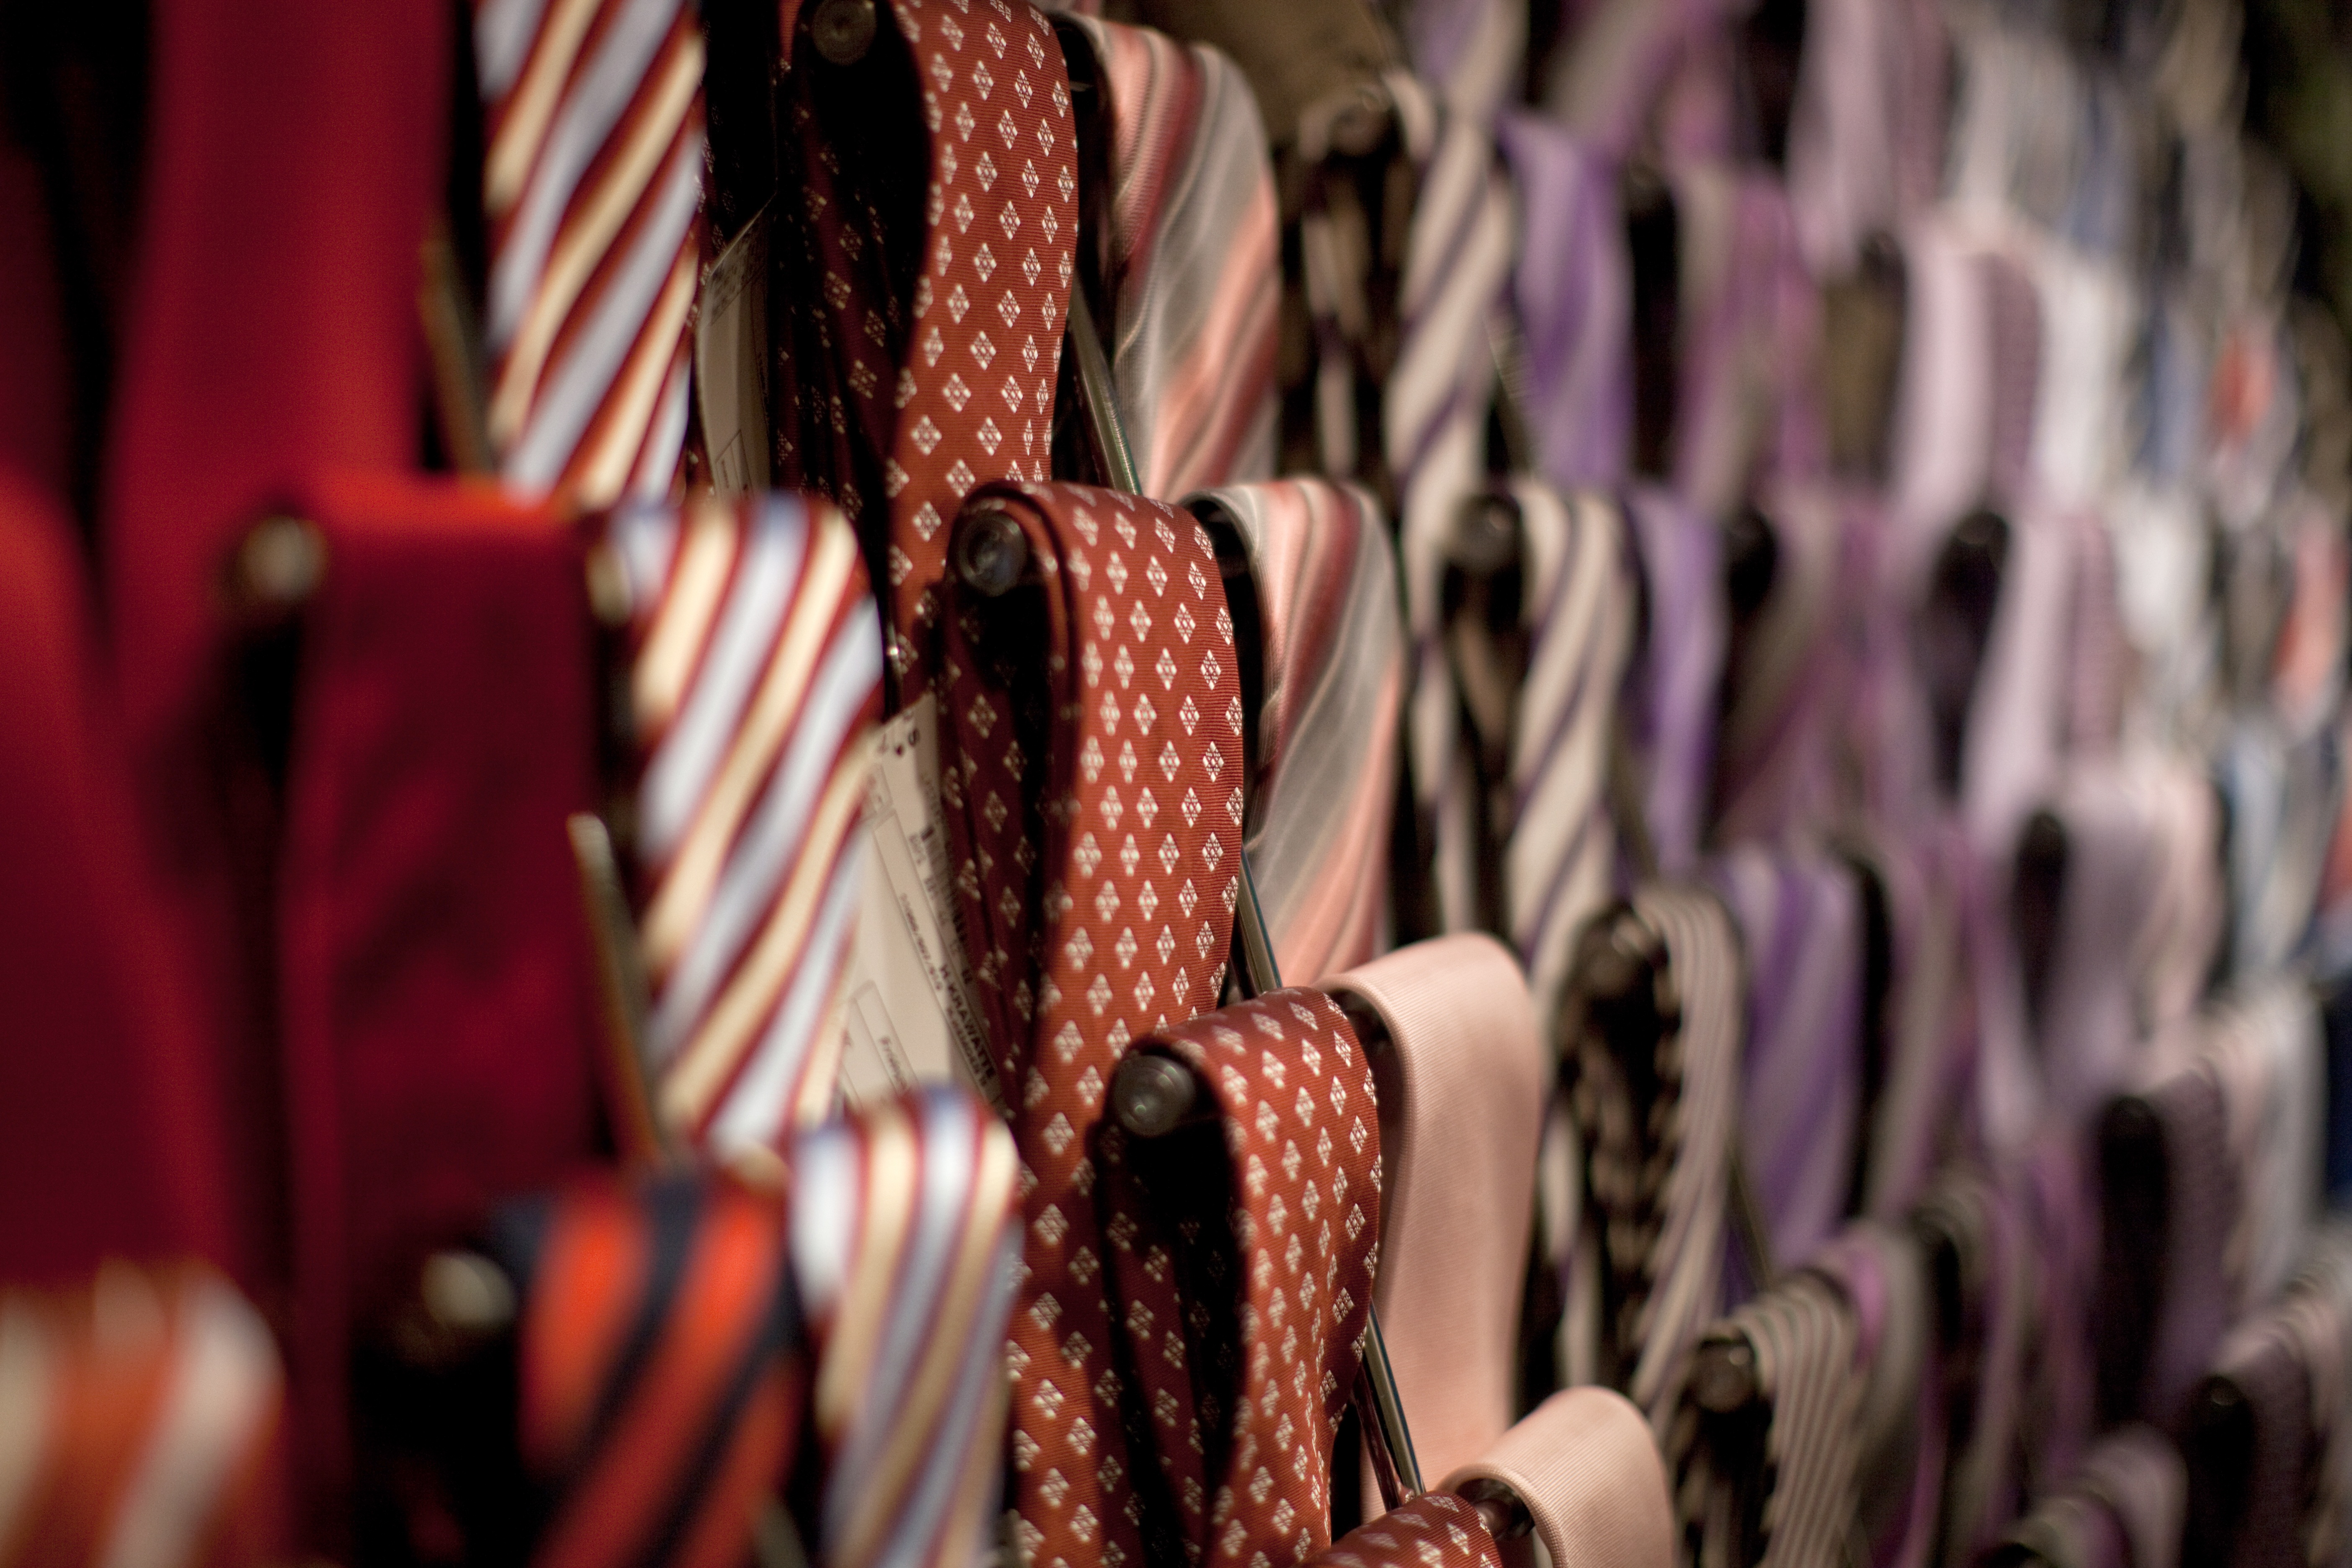
spring, red, color, fashion, clothing, temple, ties